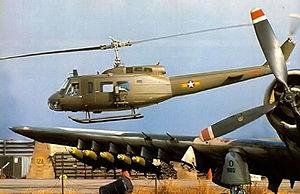
La force aérienne vietnamienne - FAVN était la branche aérienne des forces armées de la République du Viêt Nam, l'armée officielle de la République du Vietnam de 1955 à 1975.